Carl Johan Fahlcrantz

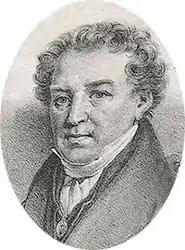
Carl Johan Fahlcrantz(c.1847)

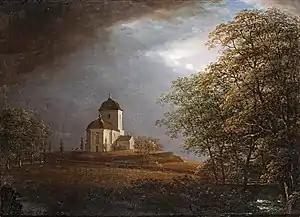
View of Andrarum Church

He was born in the Stora Tuna Parish of Dalarna, Sweden. He was the son of Johan Fahlcrantz and Gustafva De Brenner. His father was a vicar in Kungsåra parish. His brothers were the sculptor Axel Magnus Fahlcrantz (1780–1854) and the theologian Christian Eric Fahlcrantz (1780–1866). His great-grandfather Elias Brenner (1647–1717) was an artist and draftsman. His great-grandmother Sophia Elisabet Brenner (1659–1730) was a writer and poet.